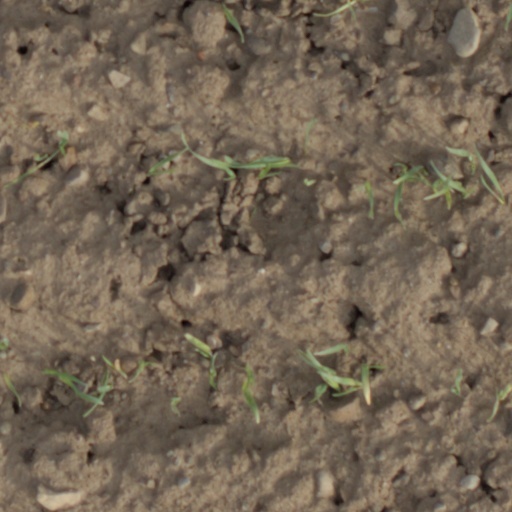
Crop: wheat